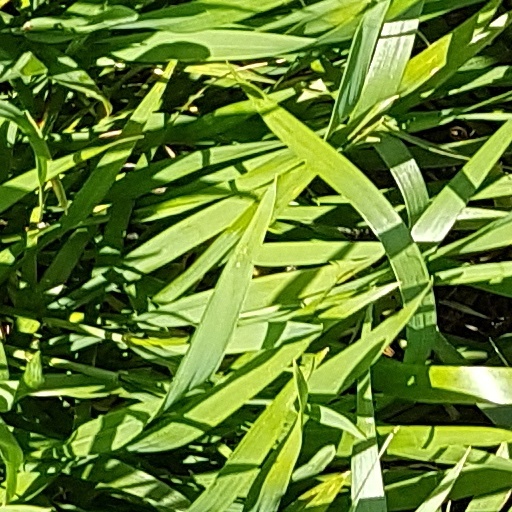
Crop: wheat